WJKS (FM)

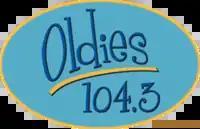
WWOD's logo from 2004 through 2012

Before it went on the air, the station first took the call sign WVFA on May 3, 1991, and changed to WGLV on June 14, 1991. It officially launched on March 15, 1992, with a religious format in Hartford, Vermont. On October 11, 2000, the station launched its WWOD call letters and changed its format to oldies as "Oldies 104.3".